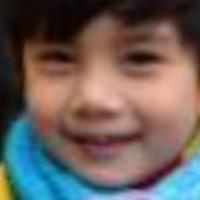
Age group: age 01-10